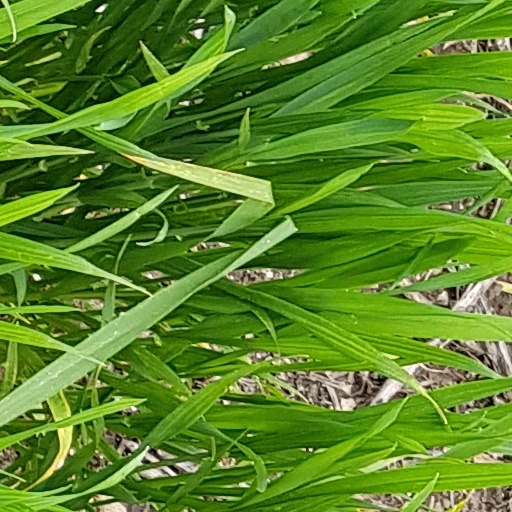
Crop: wheat